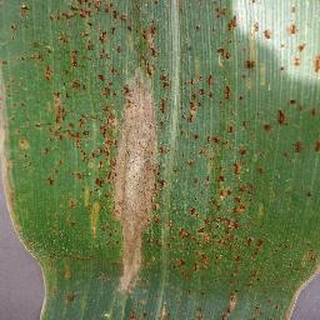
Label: corn_northern_leaf_blight